Johanna Larsson career statistics

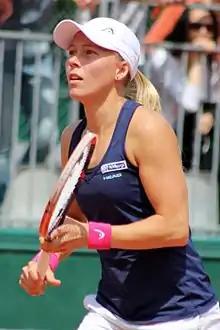
Larsson at the 2016 French Open.

"Only main-draw results in WTA Tour, Grand Slam tournaments, Billie Jean King Cup (Fed Cup), Hopman Cup and Olympic Games are included in win–loss records."